City University (Bangladesh)

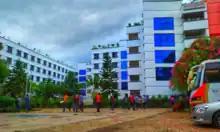
Academic Building, Ashulia Campus

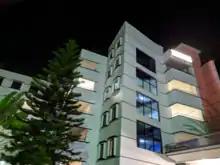
City University night view

The university was founded in 2002 in the Blue Ocean Tower, with the approval of the University Grants Commission of Bangladesh and the Government of Bangladesh's Ministry of Education. City University got the Permanent Certificate (Permanent Sanad) from Ministry of Education of the Government of the People's Republic of Bangladesh on 23 October 2013.